Military service

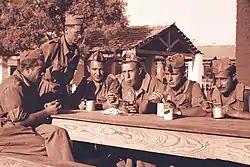
Military service in Spain (1945)

Spain abolished compulsory military service in 2001. Military and alternative service was nine months long and in recent years the majority of conscripts chose to perform alternative, rather than military, service. One of the main reasons for its abolition was the "insubordinate movement".